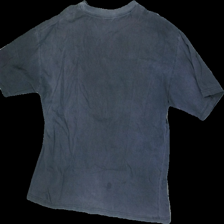
View: back
Type: T-shirt
Category: Unisex
Brand: Not in the list
Brand text on label: Basic Cotton
Colors: Grey, Yellow, White
Material: 100% Cotton
Pattern: Other
Cut: Loose
Size: L
Season: All
Stains: Minor
Holes: Major
Damage: Crooked seam, Washed out, Damaged collar
Price range: <50
Recommended usage: Recycle